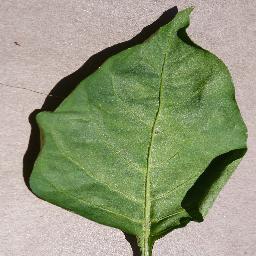
Label: Pepper,_bell___healthy